The Enemy (English rock band)

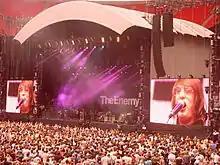
The Enemy live at Wembley Stadium in July 2009

The Enemy (known as The Enemy UK in the United States) are an English indie rock band formed in Coventry in 2006. The band's debut album "We'll Live and Die in These Towns" (2007) went straight to number one in the UK Albums Chart on release. Their second album "Music for the People" (2008) went to number two on the UK Albums Chart. "Streets in the Sky", their third studio album, was released on 21 May 2012 and was also their third UK top 10 album. Their fourth studio album, "It's Automatic", was released on 9 October 2015. After disbanding in 2016, the band reunited in 2022 for two reunion shows in their hometown of Coventry and a UK tour.